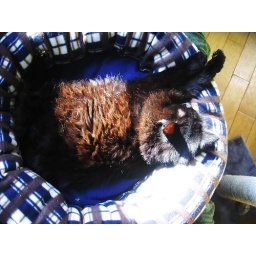
Bean in cat chair